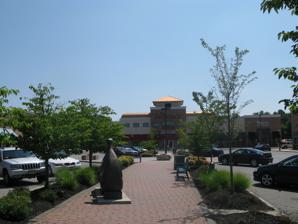
Building: The Promenade at Sagemore
Country: United States of America
Year built: 2001
New Jersey mall The Promenade at Sagemore on a sunny day The Promenade at Sagemore is a large regional shopping mall located in the Marlton section of Evesham Township , in Burlington County , New Jersey , United States , leased by MSC . Opened in 2001, The Promenade is an open-air lifestyle center with high-end stores and a selection of casual and sit-down dining alternatives. The mall offers 1,242 parking spots and is anchored by L.L.Bean . The mall has a gross leasable area of 272,000 sq ft (25,300 m 2 ). The Promenade at Sagemore has nearly one mile of frontage on Route 73 in Evesham Township at about a mile south of Route 70 . The mall is 3.5 mi (5.6 km) south of the New Jersey Turnpike via Route 73 and 3.5 mi (5.6 km) from Interstate 295 . The mall is also accessible from County Route 544 (Marlton Parkway) and Brick Road. References